Yeşildere, Karaman

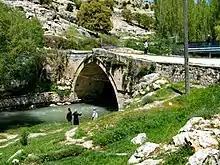
The Englishman Edwin John Davis (1826-1901) mentions the historic arched bridge of İbrala in the Yeşildere as a structure from the Karamanid-Seljuk period.

The former name of the town was İbrala. Only a few documents about the history of İbrala survive. Probably the town was founded during medieval age, for the mosque of the town had been built on the ruins of a church (The name of the mosque is "kilisecamii" meaning church mosque) However, there were Christian Turks around Karaman area up to 20th century and the church might be built at a later period. (see Karamanlides) Formerly a village, Yeşildere was declared a town in 1954.